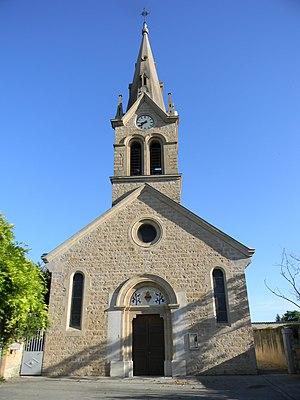
Église d'Anthon.
Anthon est une commune française située dans le département de l'Isère, en région Auvergne-Rhône-Alpes.